Pennsylvania Route 441

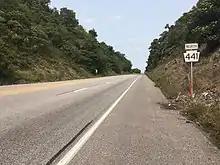
PA 441 northbound past US 30 in Columbia

PA 441 begins at an intersection with the western terminus of PA 999 in the community of Washington Boro, located on the east bank of the Susquehanna River in Manor Township, Lancaster County. From here, the route heads north-northwest on two-lane undivided Water Street. The road runs between the Susquehanna River and Norfolk Southern's Port Road Branch railroad line to the west and homes to the east. PA 441 heads out of Washington Boro and runs northwest through wooded areas with some homes alongside the railroad tracks and the river.